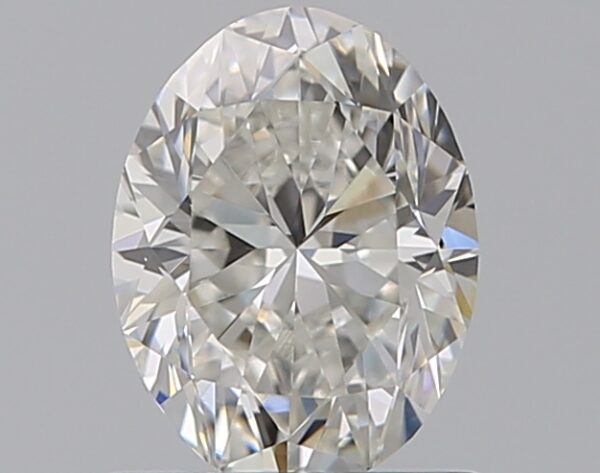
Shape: oval
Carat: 0.8
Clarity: VS1
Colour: G
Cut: GD
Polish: EX
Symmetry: VG
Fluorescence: M
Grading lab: GIA
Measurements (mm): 6.64 x 5.01 x 3.5